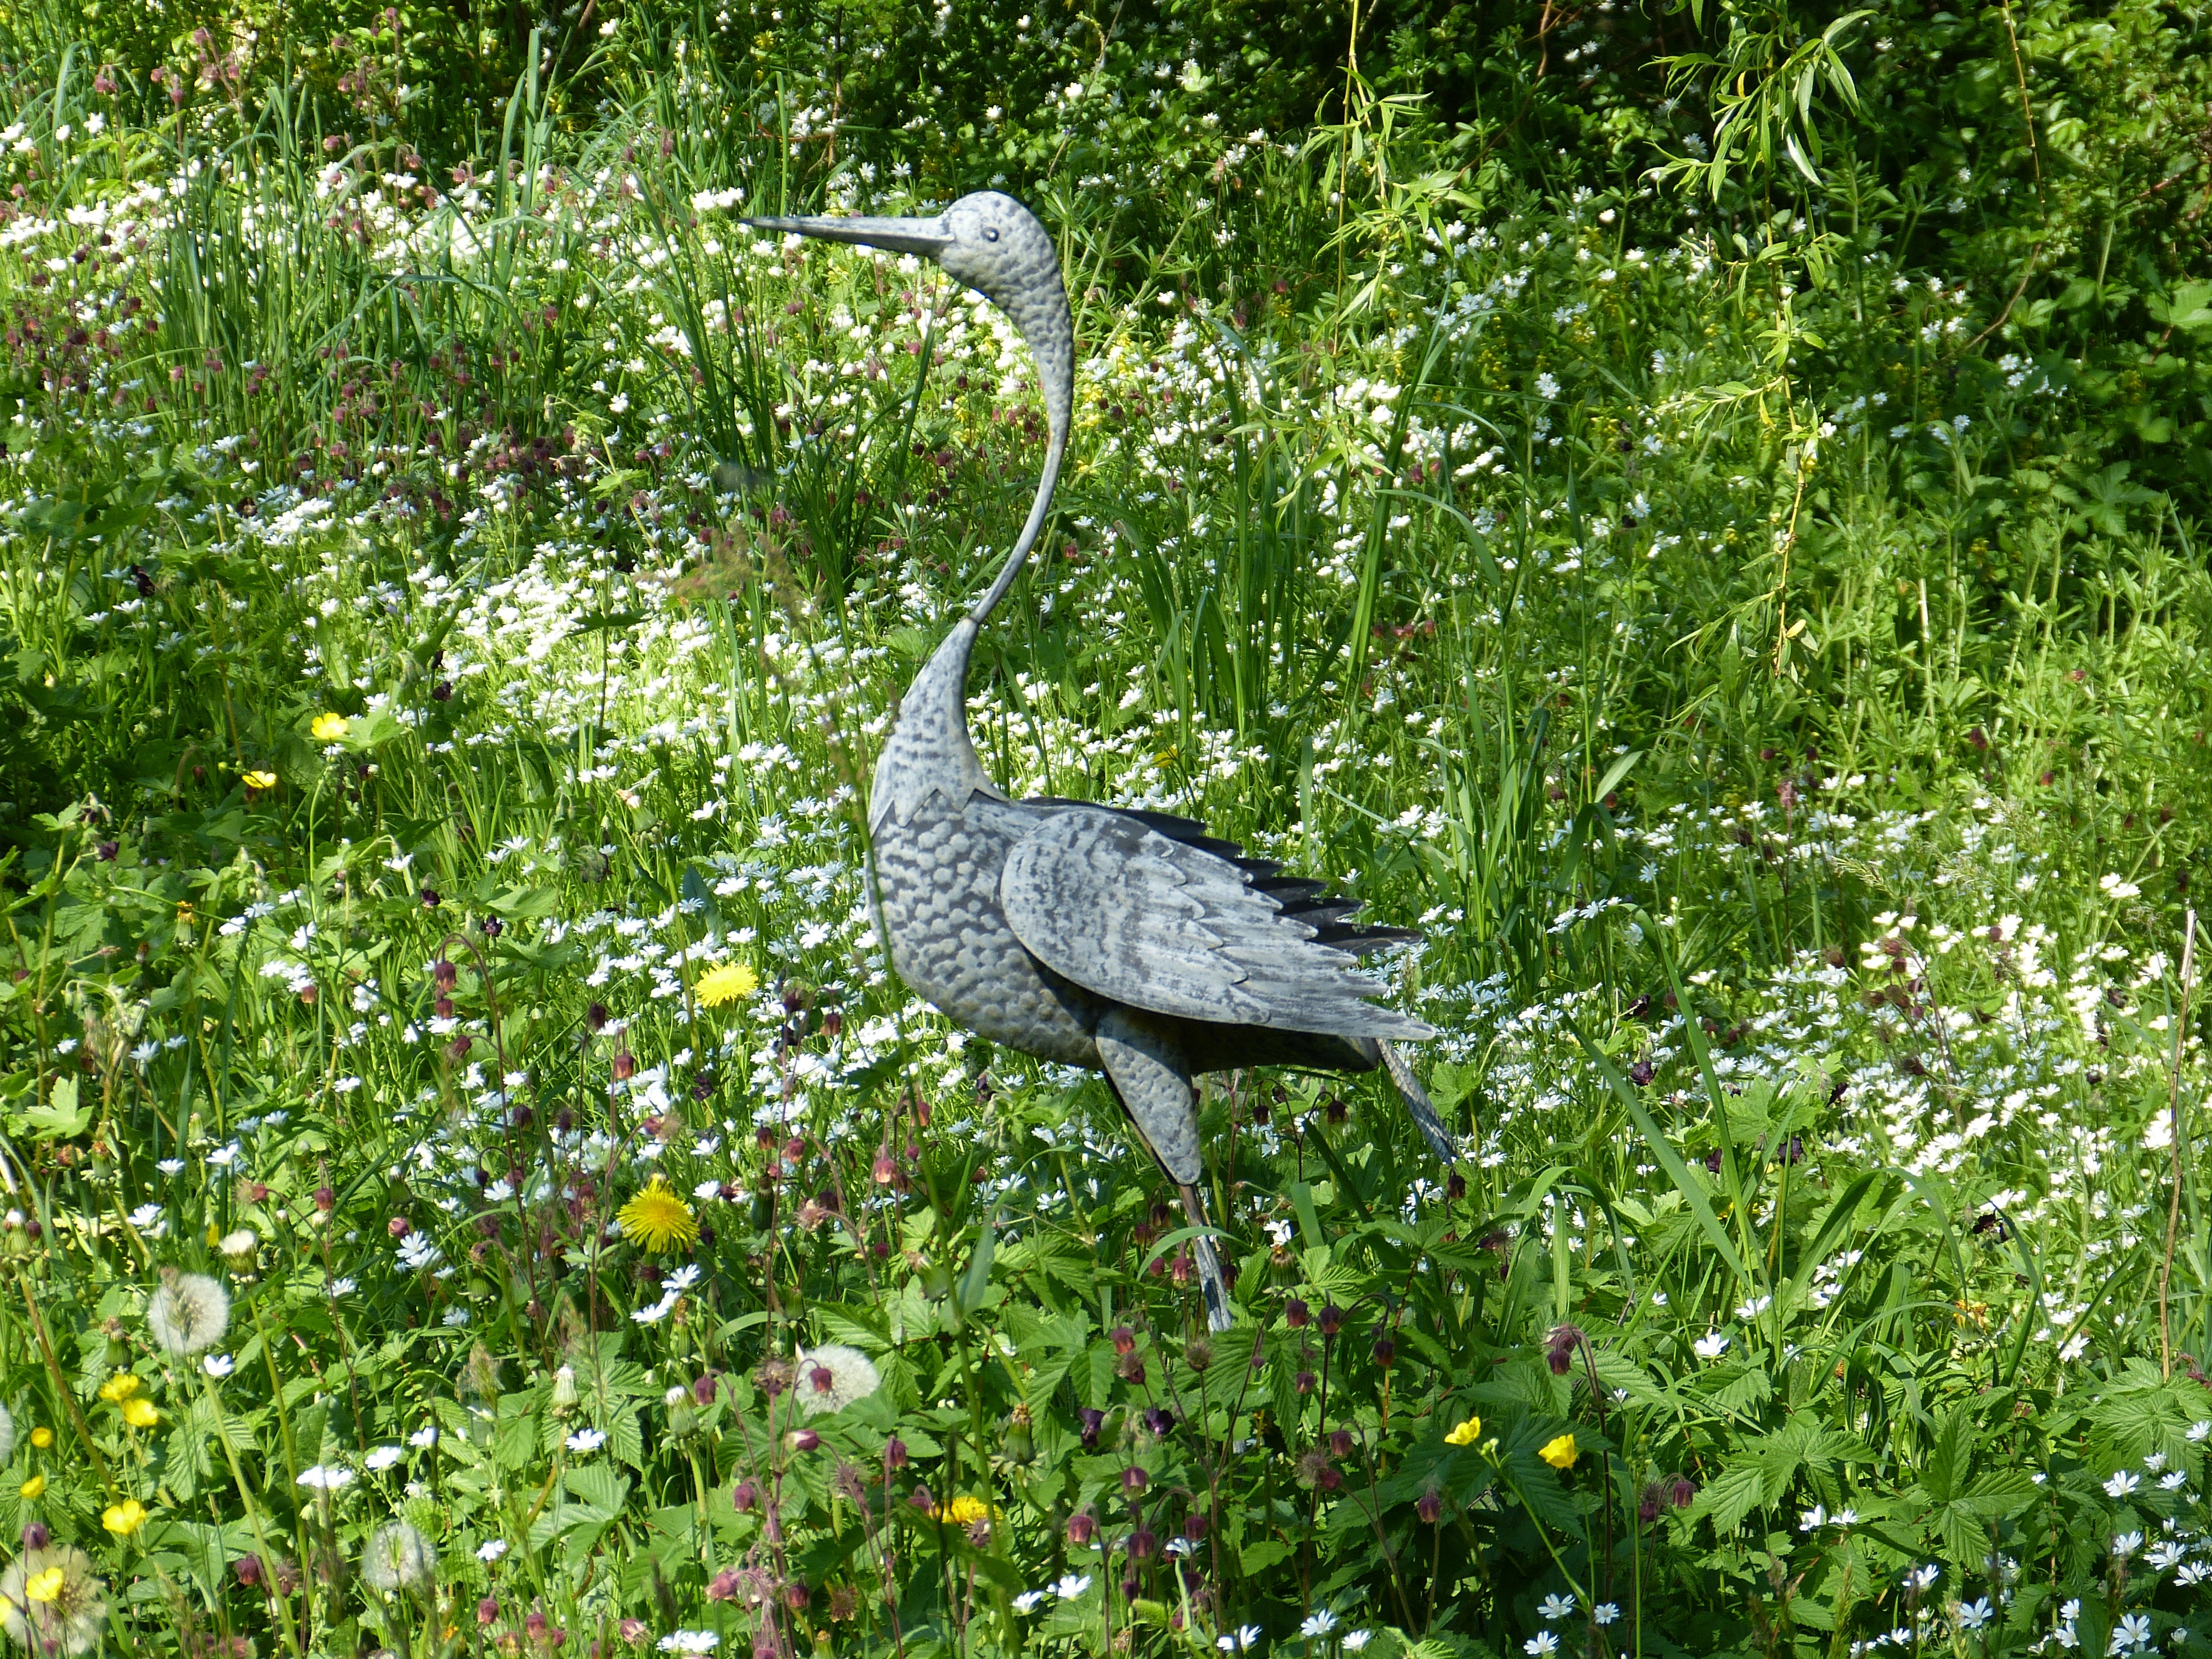
grass, bird, meadow, wildlife, decoration, green, metal, botany, garden, fauna, artwork, deco, sheet, sculpture, art, figure, wetland, motif, crane, habitat, heron, idyll, flower meadow, metal figure, front yard